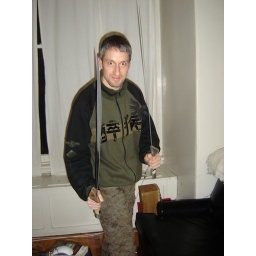
set of swords i bought for the boy a while back... playing in the new house